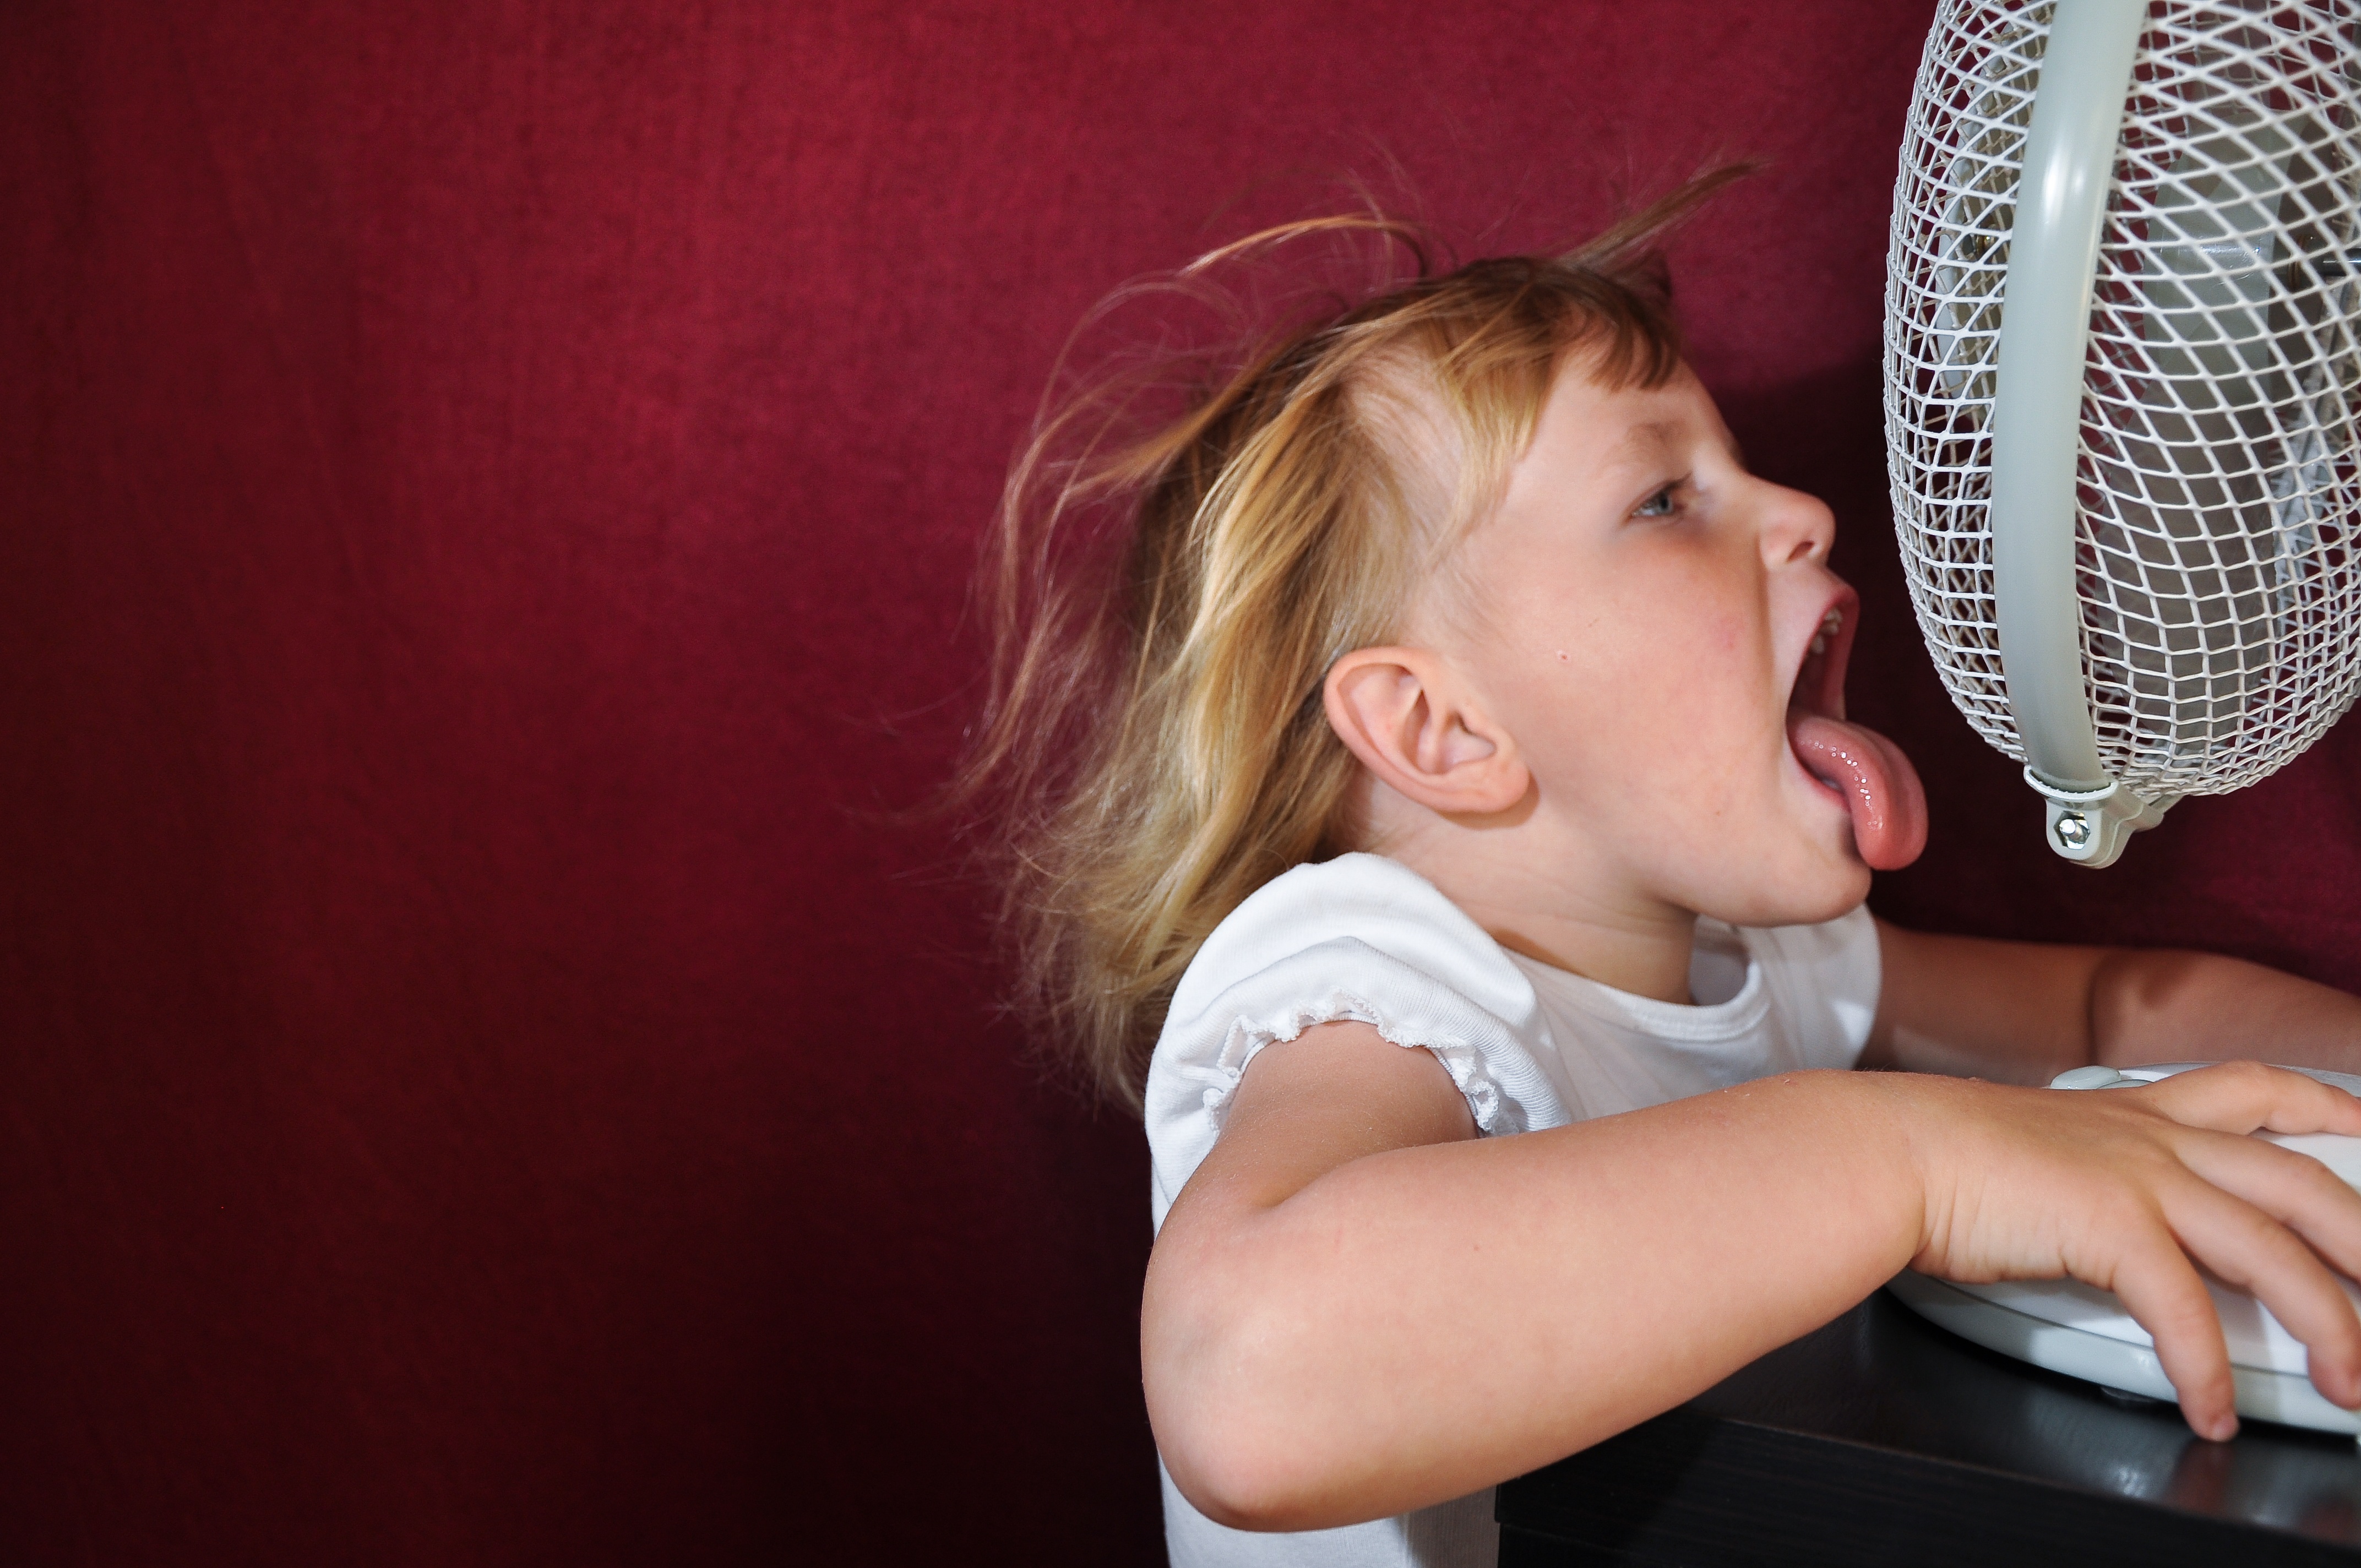
person, girl, woman, wind, child, lady, fan, beauty, turn, blond, tongue, windspiel, photo shoot, fresh air, portrait photography